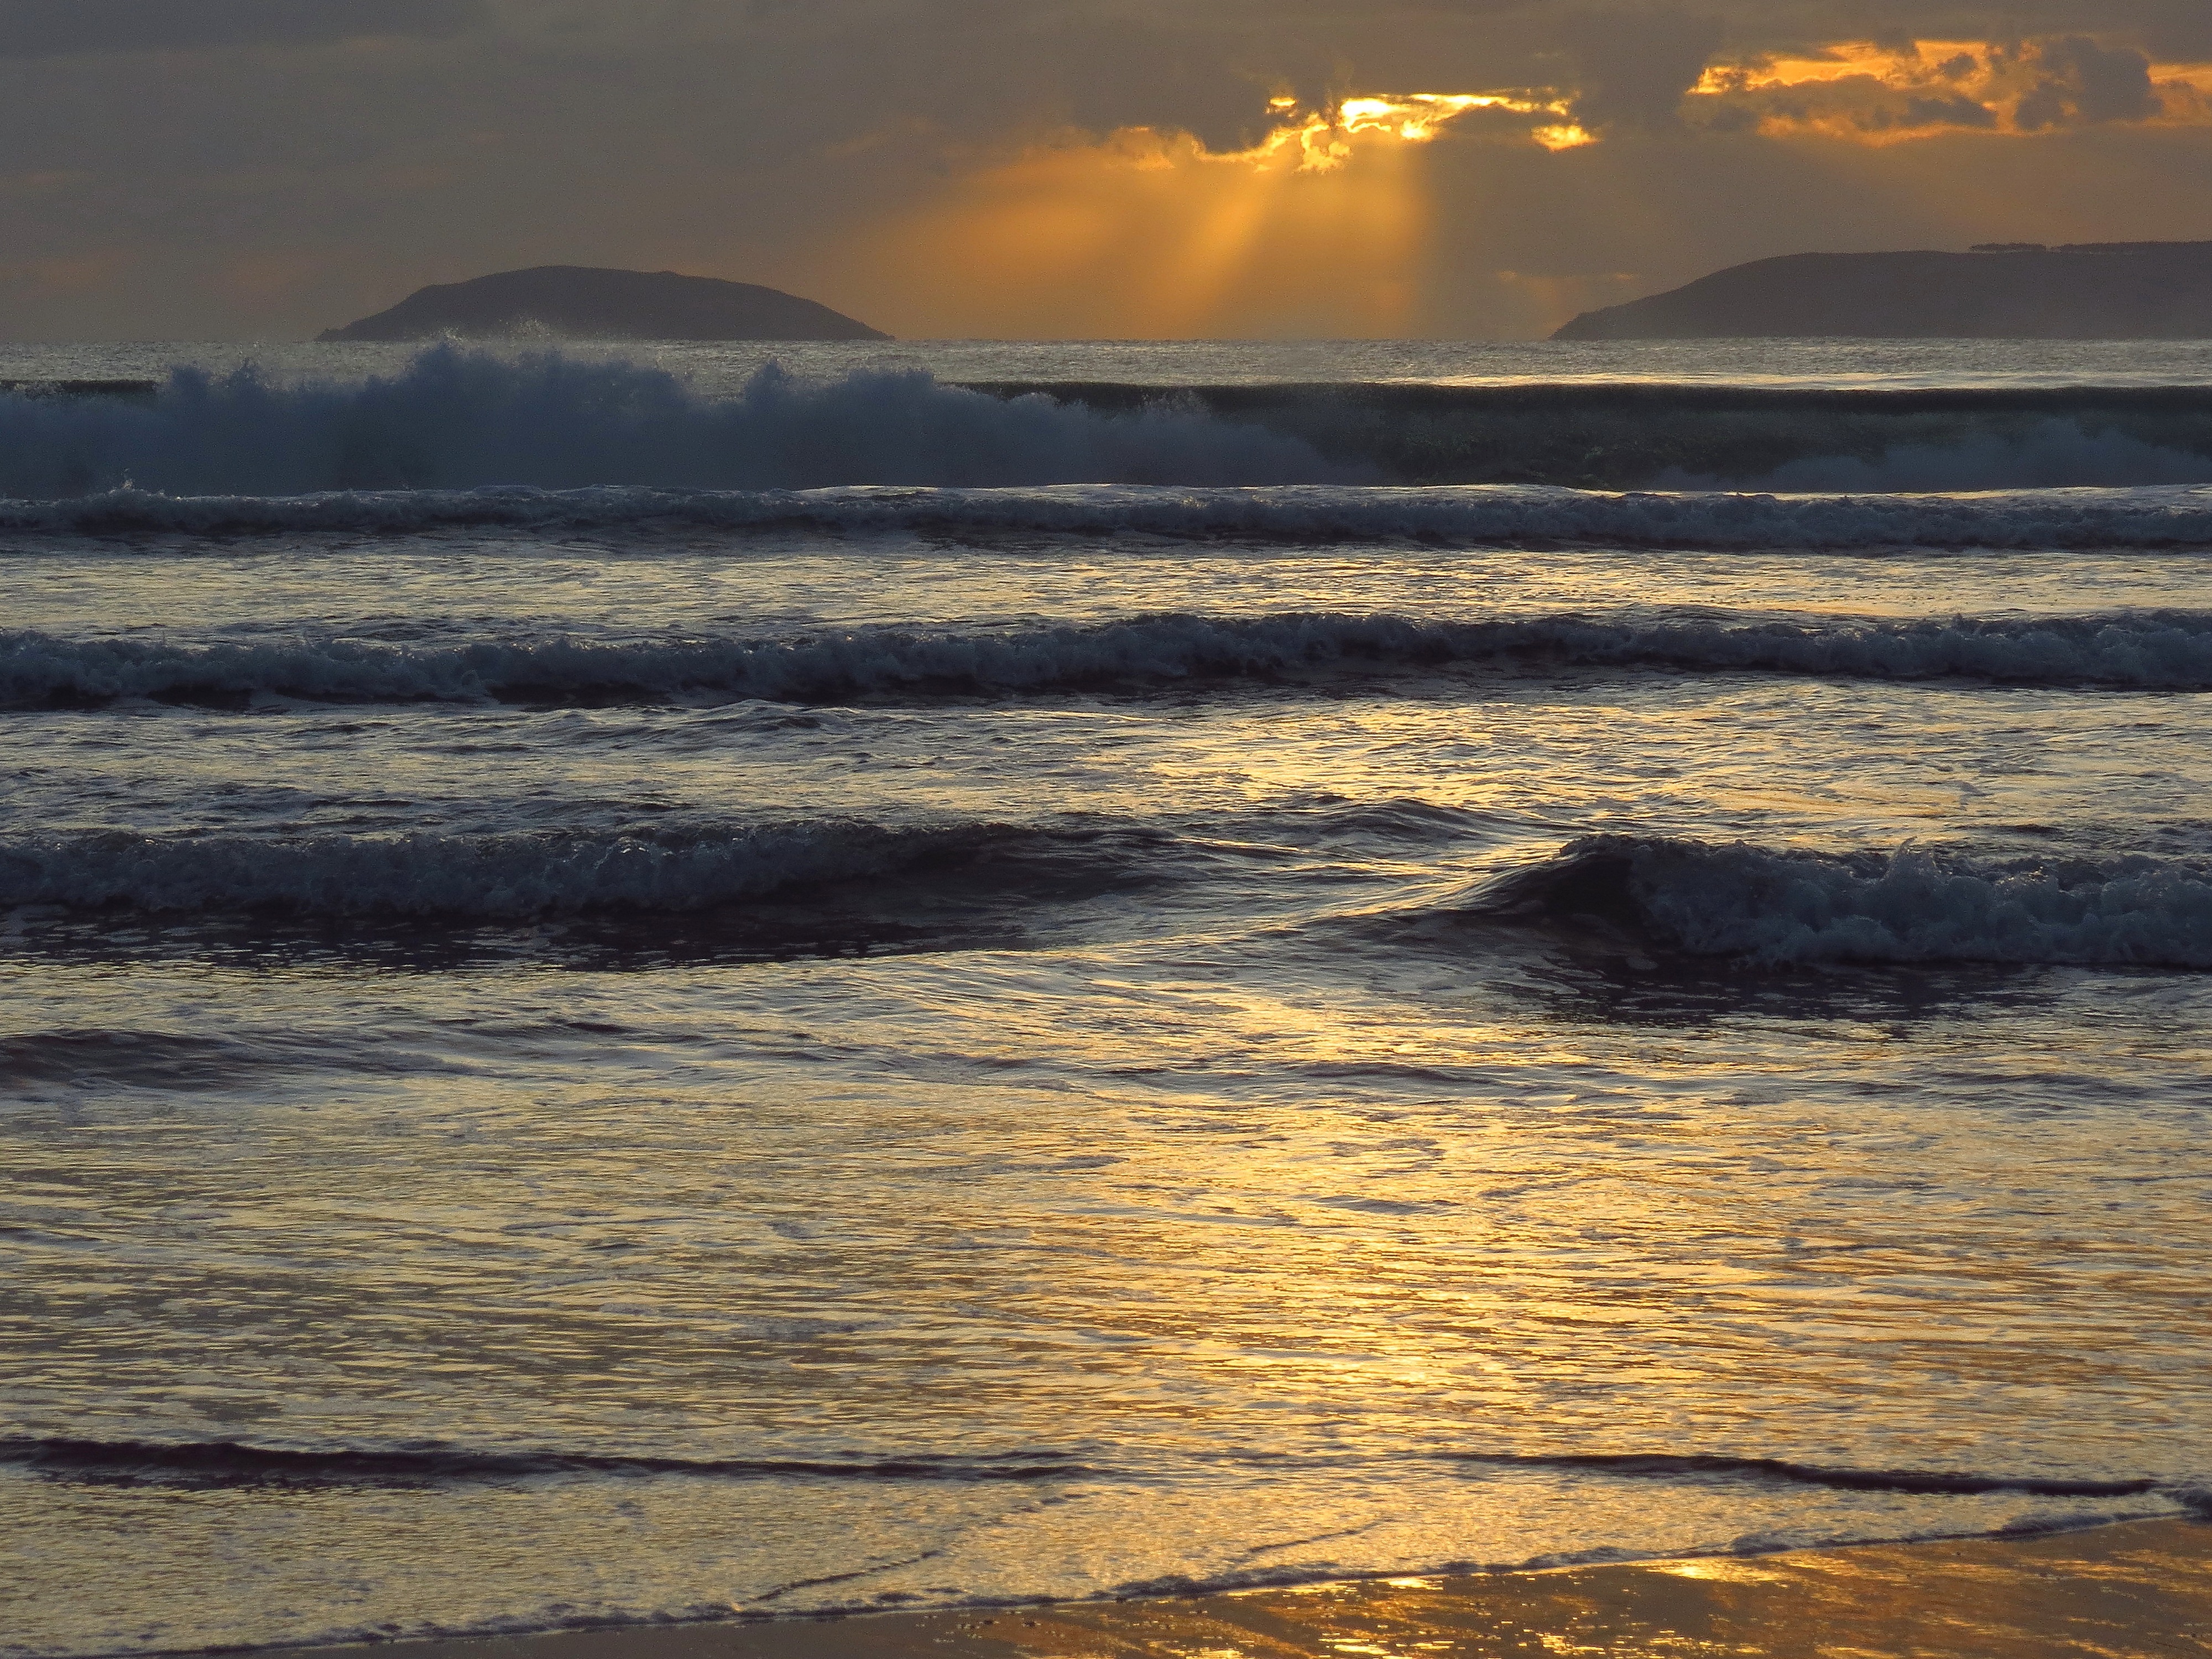
beach, landscape, sea, coast, sand, ocean, horizon, cloud, sunrise, sunset, sunlight, morning, shore, wave, dawn, dusk, evening, reflection, body of water, spain, galicia, pontevedra, sanxenxo, paisajes, ggl1, gaby1, canonsx40hs, montalvo, spa a, atmospheric phenomenon, wind wave